Chaussenans

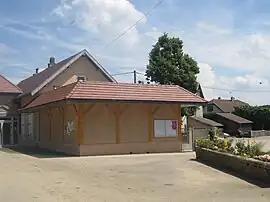
Town hall

Chaussenans is a commune in the Jura department in Bourgogne-Franche-Comté in eastern France.